Dell XPS

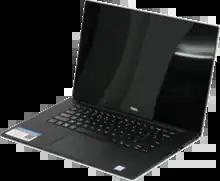
Dell XPS 15

On October 8, 2015, Dell refreshed the XPS 15 (9550) with the Skylake microarchitecture. A 15.6-inch UltraSharp™ InfinityEdge display is included to fit into the body of a relatively small notebook that responds well to standard Windows 8.1 swipes and commands. Edge-to-edge Gorilla Glass NBT covers the screen. The chiclet keys of the backlight keyboard are matte black and feature a slightly concave surface area. This redesigned model offers PCIe SSDs up to 1 TB, up to 32 GiB of DDR4 RAM through two SODIMM slots, GeForce GTX 960M with 2 GiB GDDR5, a 3×3 802.11ac Wi-Fi card, and featuring Thunderbolt 3 through Type-C, though this port is only able to achieve Thunderbolt 2 speeds.